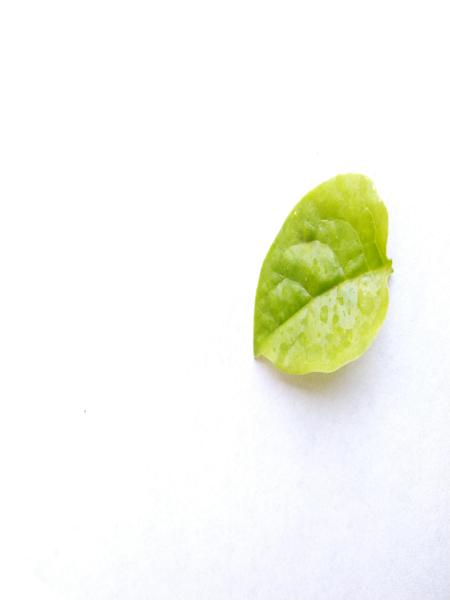
Plant: Malabar_Spinach